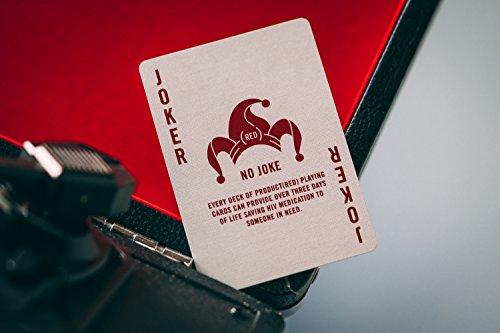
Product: theory11 Product(RED) Playing Cards
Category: Toys & Games | Games & Accessories | Card Games | Standard Playing Card Decks
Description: Premium playing cards produced in collaboration with RED.
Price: $8.29